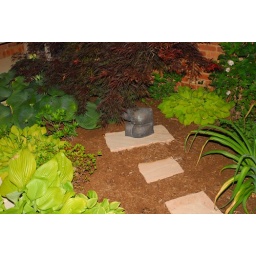
near the front door of a house in Champaign.